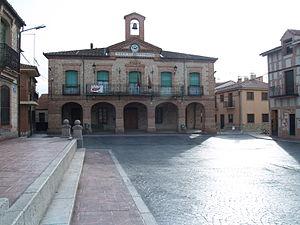
Lastras de Cuéllar est une commune de la province de Ségovie dans la communauté autonome de Castille-et-León en Espagne.